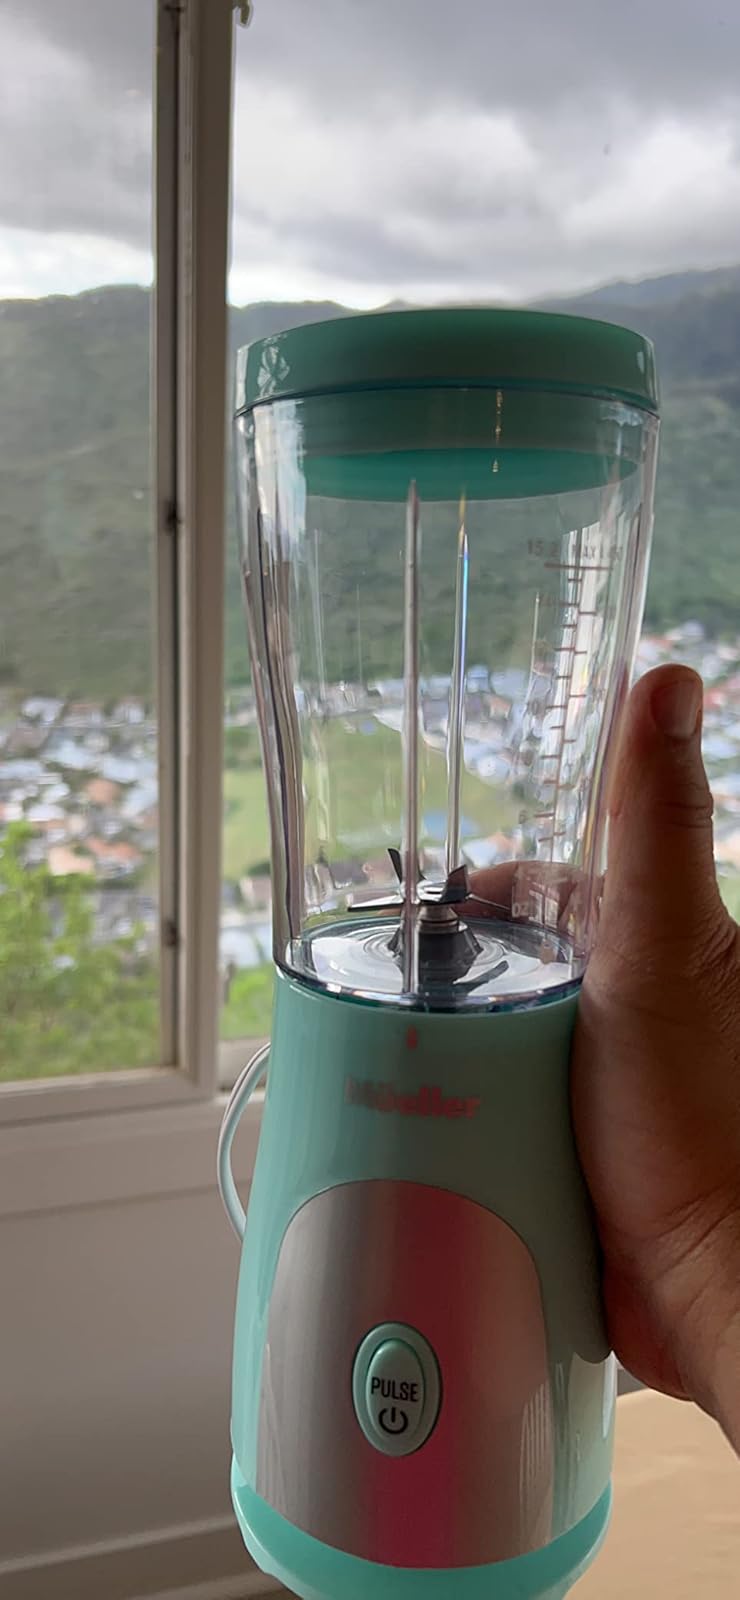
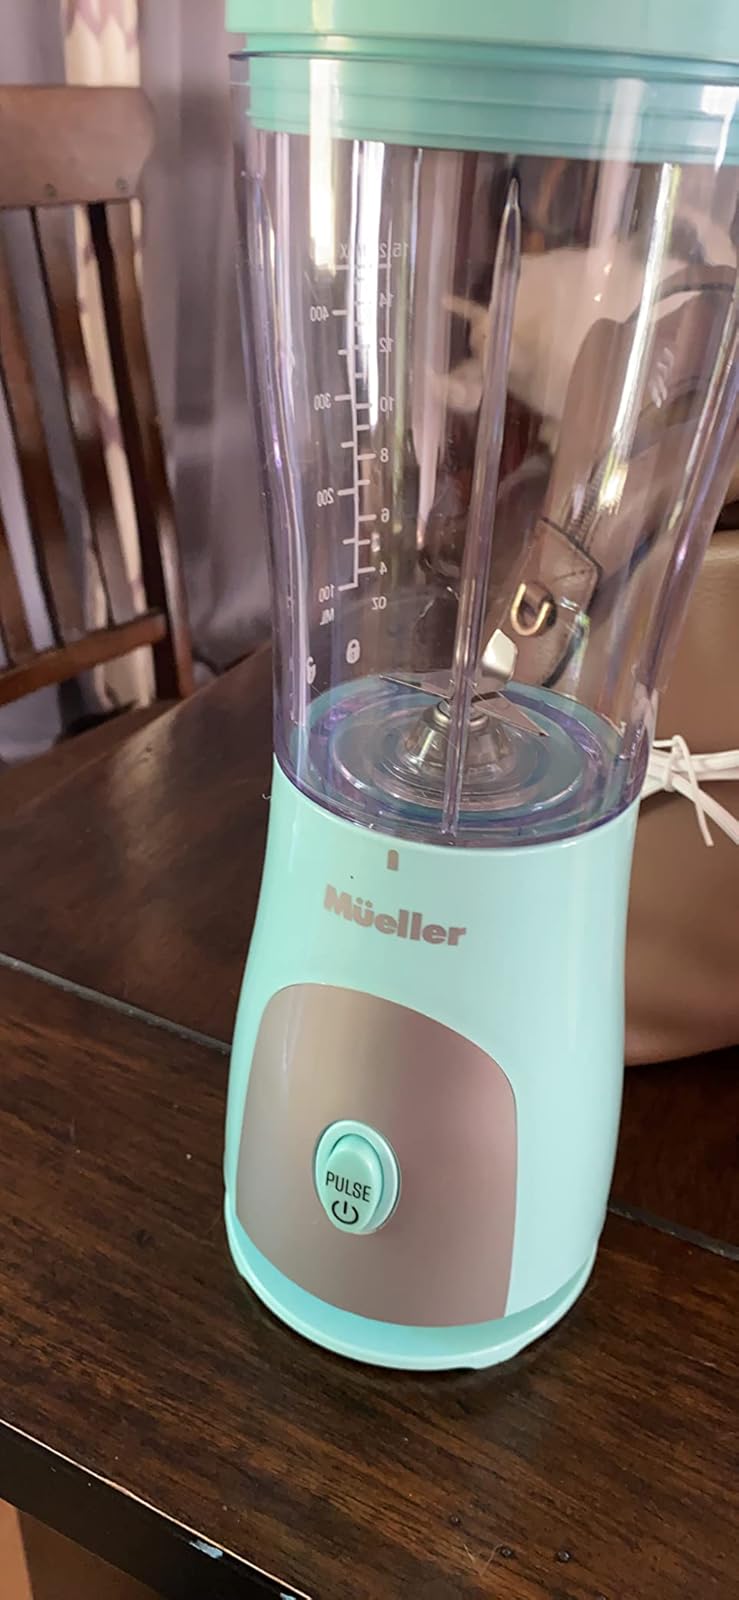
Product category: items_blender
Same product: yes